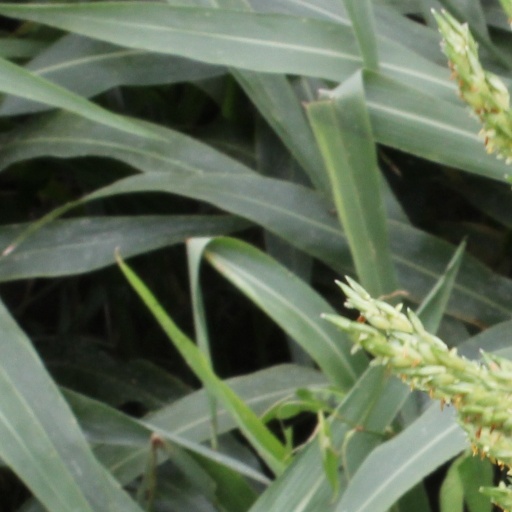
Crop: sorghum